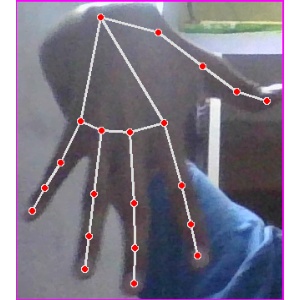
अक्षर: ढ